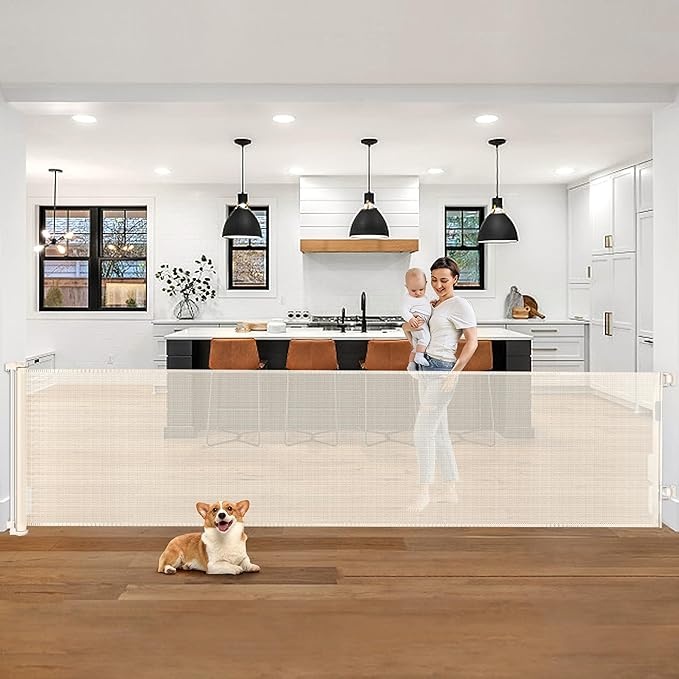
105 Inch Retractable Baby Gates Extra Wide Retractable Dog Gate Extra Wide Baby Gates for Large Openings Extra Long Dog Gates for Doorways Indoor Outdoor Extra Large Pet Gates for Dogs, Beige
About This 105 Inch Baby Gates Extra Wide– This extra wide baby gate can be extended up to 105 inches wide and is 33" tall. Perfect for large openings. Widely used for indoor doorways, hallways and outdoor decks, patios, etc. Retractable Design - The extra wide baby gates for large openings can be adjusted according to your needs to fit your wide openings. When not in use, the mesh can be fully retracted. Compared with traditional metal gate, it has no tripping hazards, saves space and provides wide access. One-Handed Operation - Easily open and close the pet gates for dogs extra wide while holding your baby or carrying toys or diapers. 2-step operation effectively prevents babies and pets from accidentally opening. Adults can easily open it with one hand but difficult for babies. Visible & Scratch-Resistant Mesh - Durable and breathable mesh can effectively resist scratching by pets. Parents can see the baby's status when they are busy with their own things. Babies can also see their parents through the long baby gate mesh, which makes them feel secure. Perfect for Any Baseboard - The bottom mounting hardware can be adjusted up or down. You can arbitrarily adjust the position of the mounting accessories to fit your baseboard. Easier to install. Overview Material : Plastic Color : Beige Brand : Bingguz Product Dimensions : 105"W x 33"H Mounting Type : Hardware Mount
Brand: Bingguz
Category: Baby & Toddler > Baby Safety > Baby & Pet Gates > Retractable Gates